Donté Greene

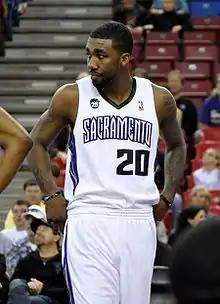
Greene with the Kings

Donté Dominic Greene (born February 21, 1988) is an American former professional basketball player. He played college basketball for the Syracuse Orange for one year before being selected with the 28th overall pick by the Memphis Grizzlies in the 2008 NBA draft.